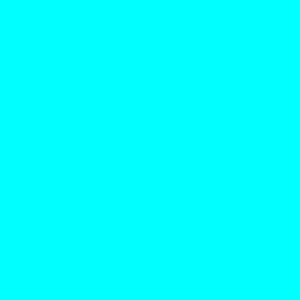
La Ligue San Miguel ou Ligue ACT est la ligue de catégorie maximale de l'aviron dans la cordillère Cantabrique. Il a été créé par l'Association des Clubs de trainières le 2 juillet 2003 après l'accord conclu par les Gouvernements des Communautés Autonomes d'Asturies, de la Région cantabrique, de la Galice et du Pays basque.
La Ligue San Miguel ou Ligue ACT est la ligue de catégorie maximale de l'aviron dans la Cote cantabrique. Elle a été créée par l'Association des Clubs de traînières le 2 juillet 2003 après l'accord conclu par les Gouvernements les Communautés Autonomes des Asturies, de Cantabrie, de Galice et du Pays basque.
La Ligue San Miguel ou Ligue ACT est la ligue de catégorie maximale d'aviron en Cantabrie. Elle a été créée par l'Association des Clubs de traînières le 2 juillet 2003 après l'accord conclu par les Gouvernements les Communautés Autonomes des Asturies, de Cantabrie, de Galice et du Pays basque.